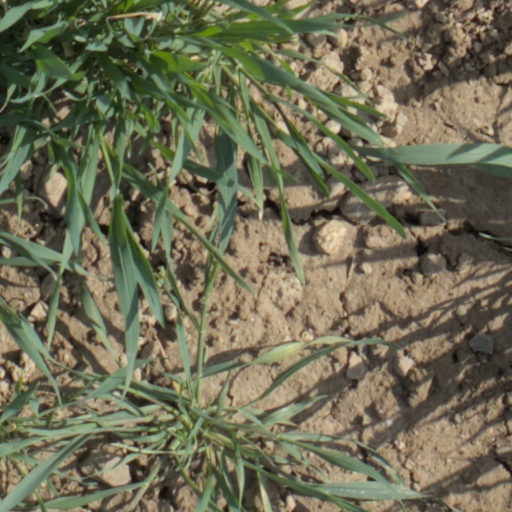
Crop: wheat